Fortress of Louisbourg

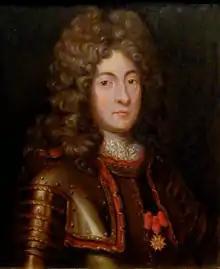
Philippe de Pastour de Costebelle, the first Governor of Île-Royale

In 1748, the Treaty of Aix-la-Chapelle, which ended the War of the Austrian Succession, restored Louisbourg to France in return for territory gained in the Austrian Netherlands and the British trading post at Madras in India. Maurepas, the ministre de la marine, was determined to have it back. He regarded the fortified harbour as essential to maintaining French dominance in the fisheries of the area. The disgust of the French in this transaction was matched by that of the English colonists.